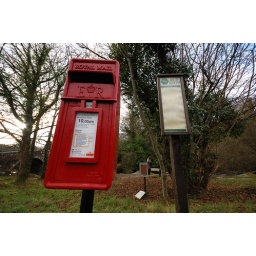
No buses on the timetable. Probably no post in the box